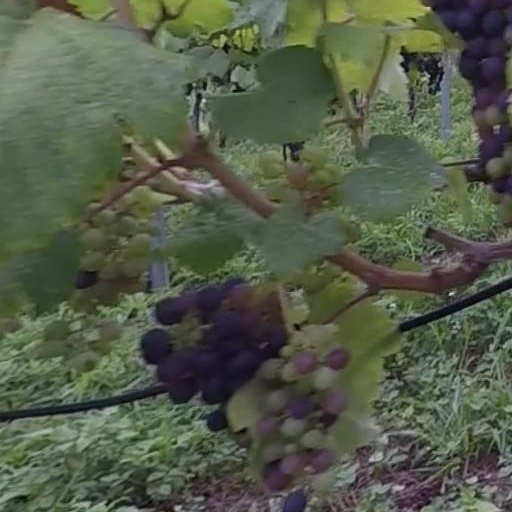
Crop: grape